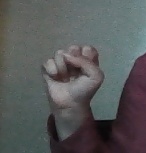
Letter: saad